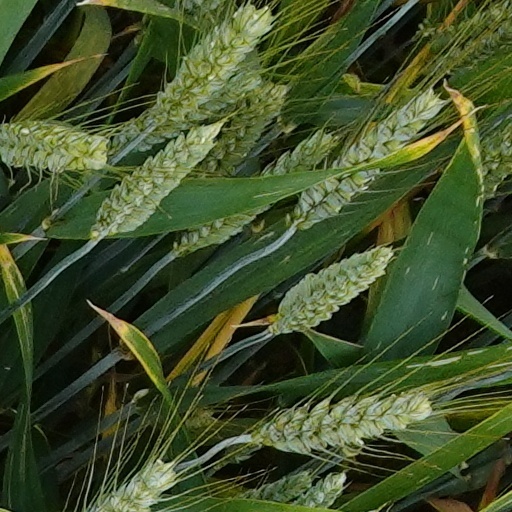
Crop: wheat